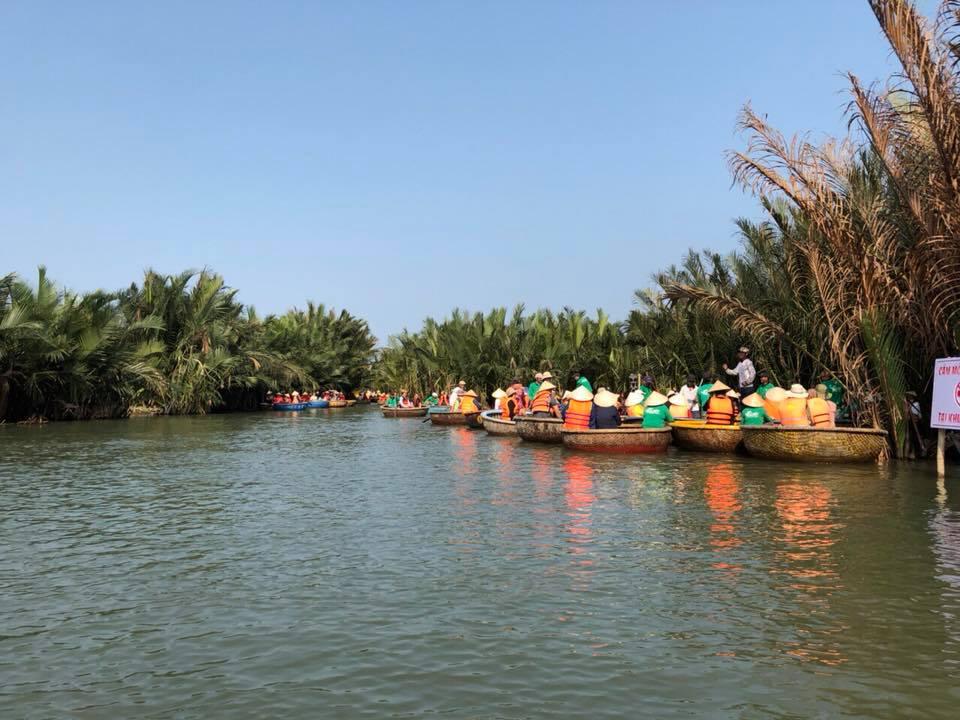
những người này đang đi tham quan ở một con sông trong một khu du lịch sinh thái